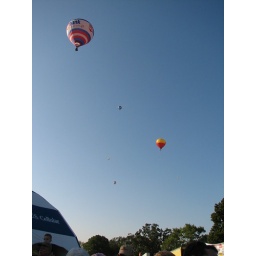
9/16, ~5:00. Forest Park, Central field. Balloon race event. Balloons gradually become colorful dots in the beautiful blue sky.